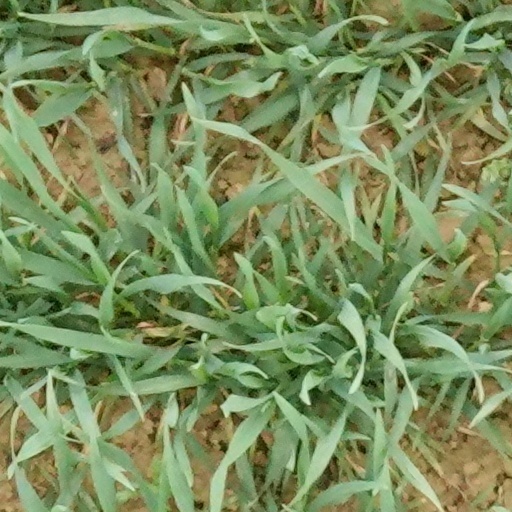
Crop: wheat